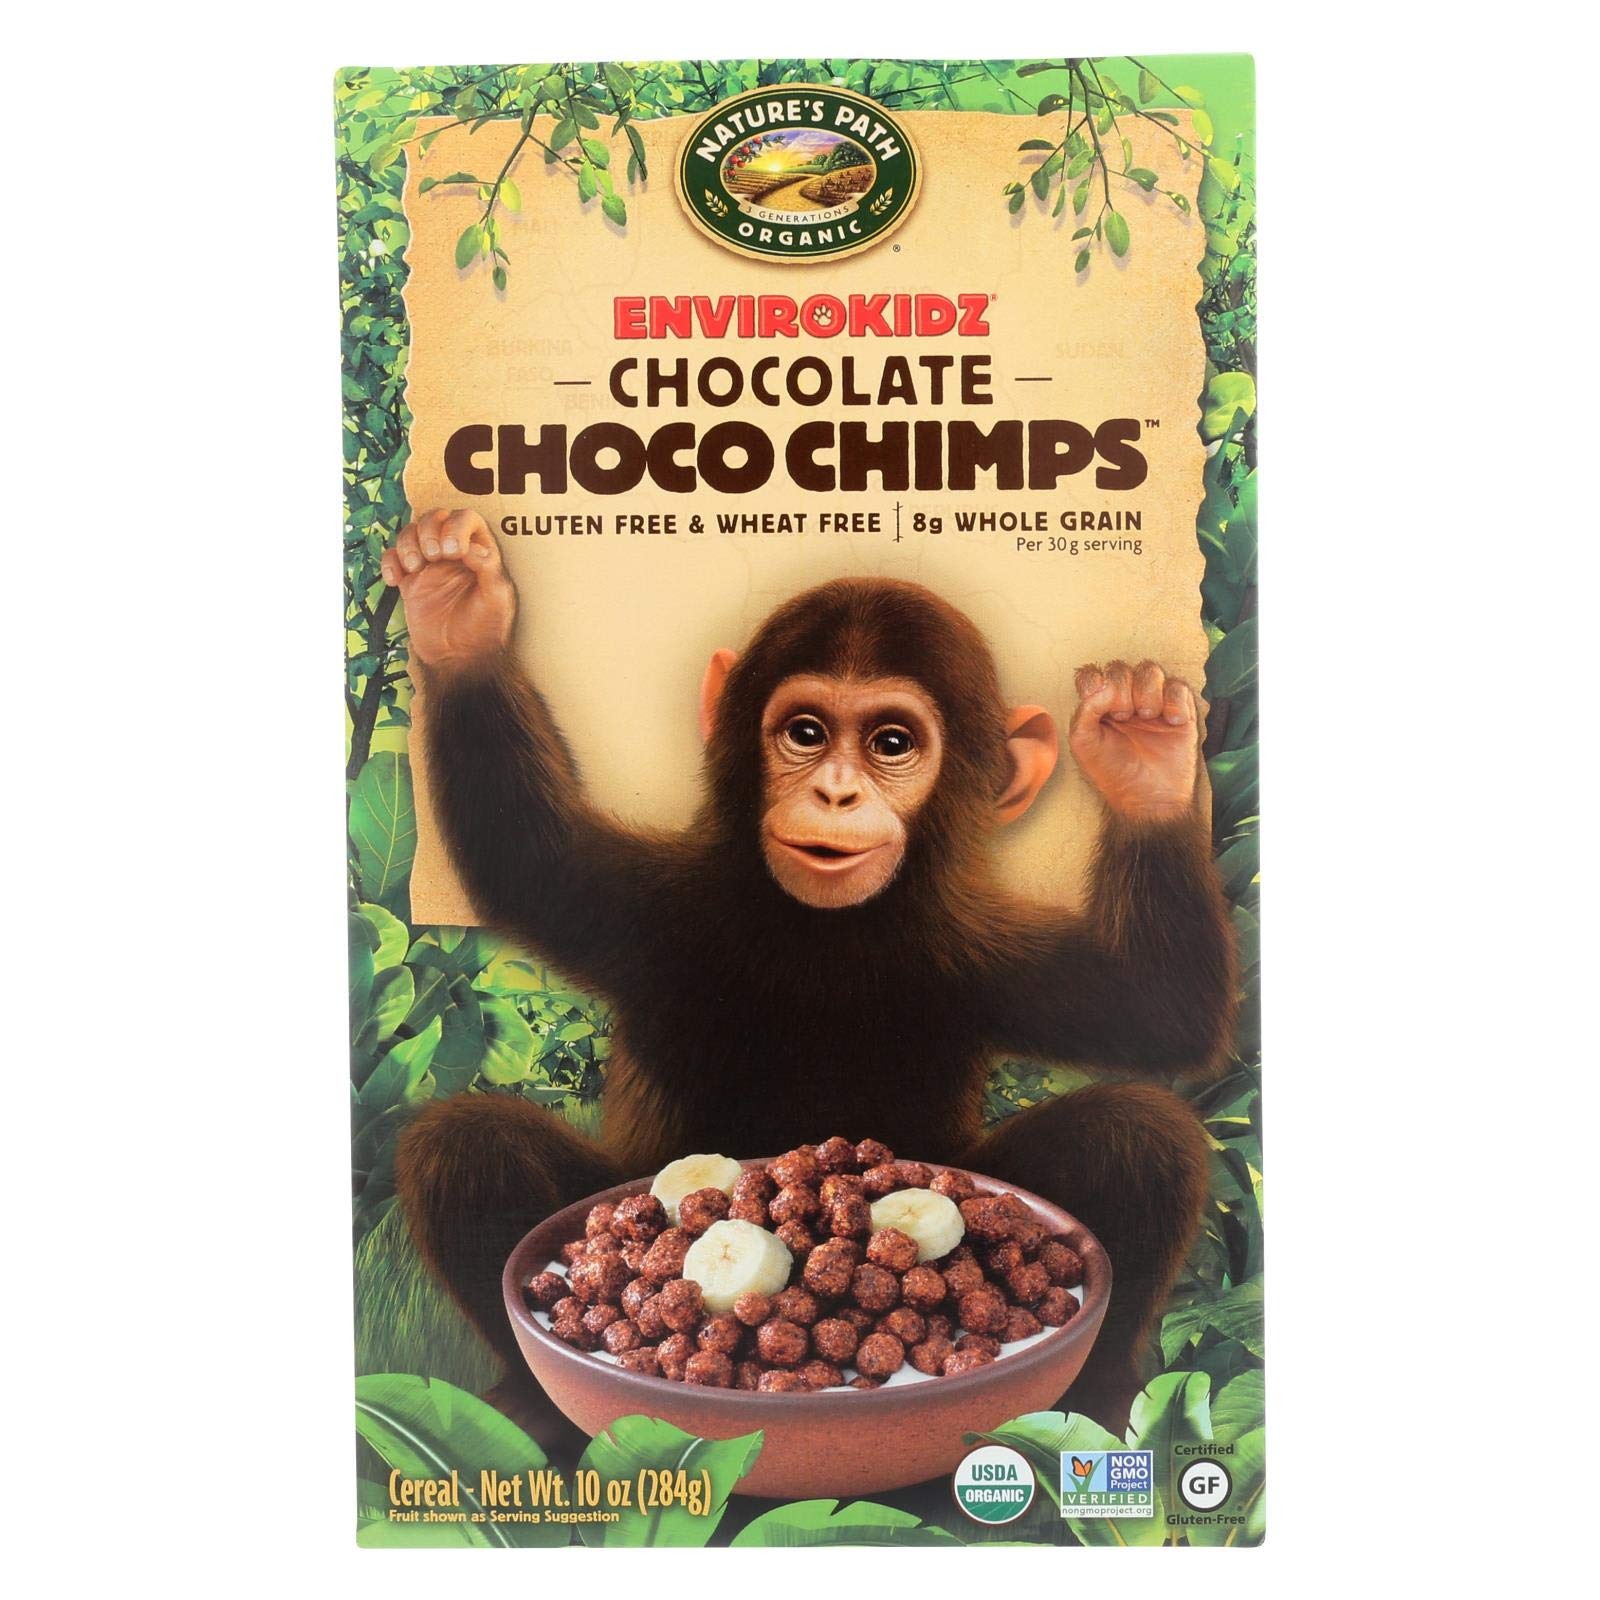
Item Name: Envirokidz Organic Cereal - Choco Chimps - Case of 12 - 10 oz.
Bullet Point 1: Envirokidz Organic Cereal - Choco Chimps - Case of 12 - 10 oz.
Bullet Point 2: Gluten Free
Bullet Point 3: Yeast Free
Bullet Point 4: CEREAL,PKGD/ READY TO EAT
Product Description: The satisfying crunch of our popular certified organic corn puffs coupled with the rich flavor of Fairtrade cocoa. Gluten free Choco Chimps offer 8g per serving of the whole grain goodness moms love and the lightly sweetened puffs pack a chocolatey punch kids can't resist.
Value: 120.0
Unit: Fl Oz

Price: 5.29